Fuhualu station

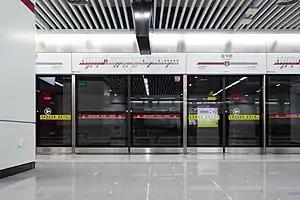

Fuhualu station is a station on Line 9 and Line 18 of Chongqing Rail Transit in Chongqing municipality, China, which opened in 2022. It is located in Yuzhong District.